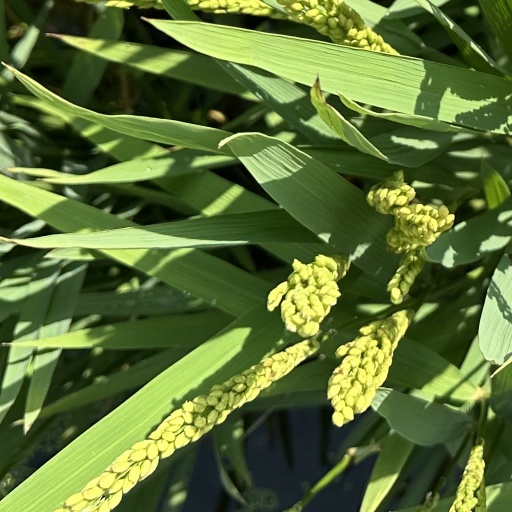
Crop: rice